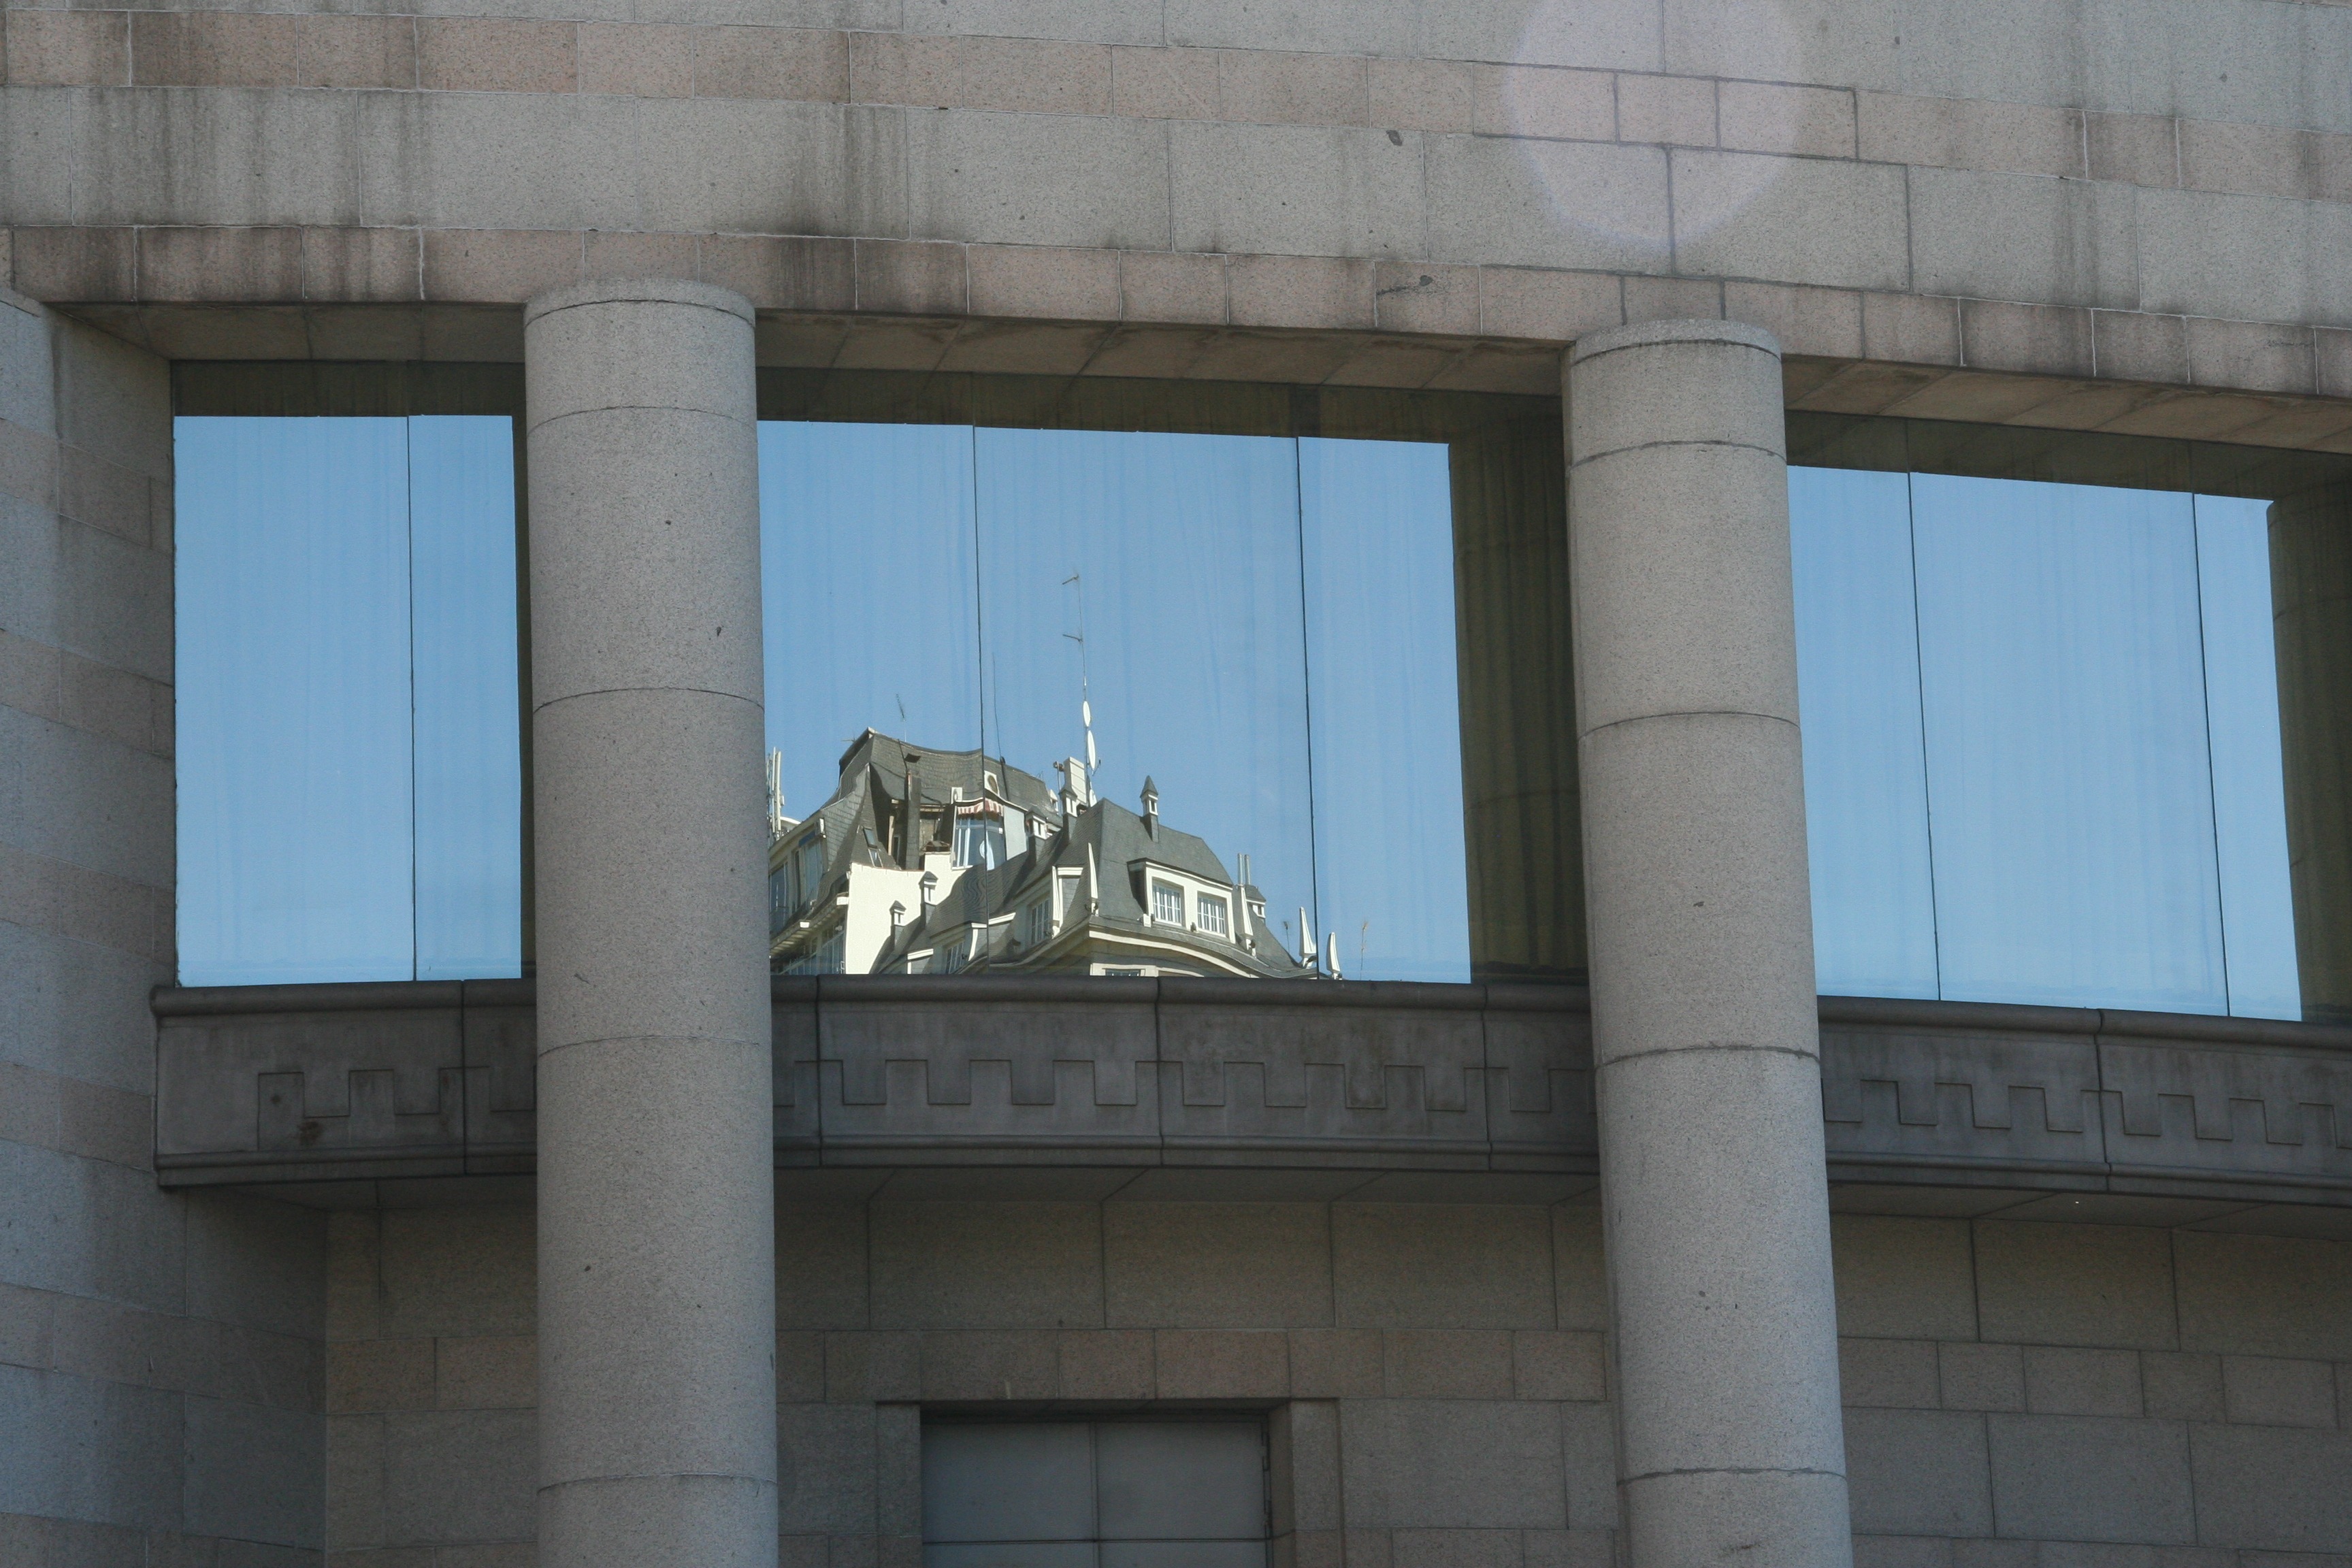
light, abstract, architecture, structure, sky, sunset, window, building, high, color, romance, facade, colorful, lighting, spain, silver, bright, madrid, tourist attraction, gloss, shimmer, mirroring, afterglow